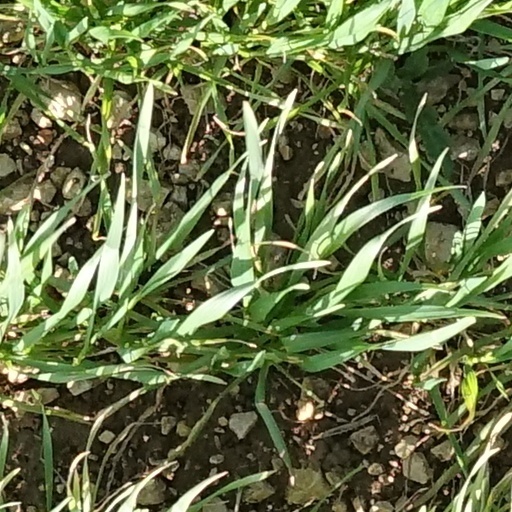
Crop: wheat